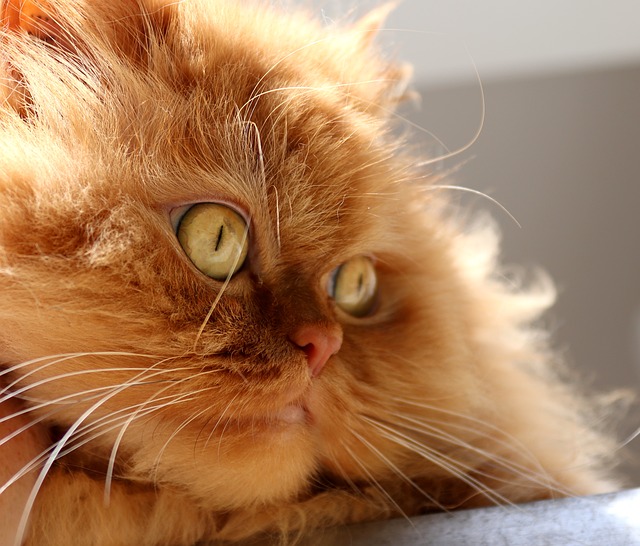
Label: gatto